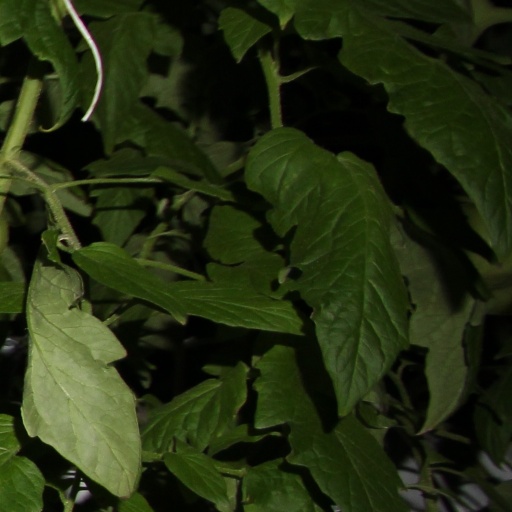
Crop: tomato